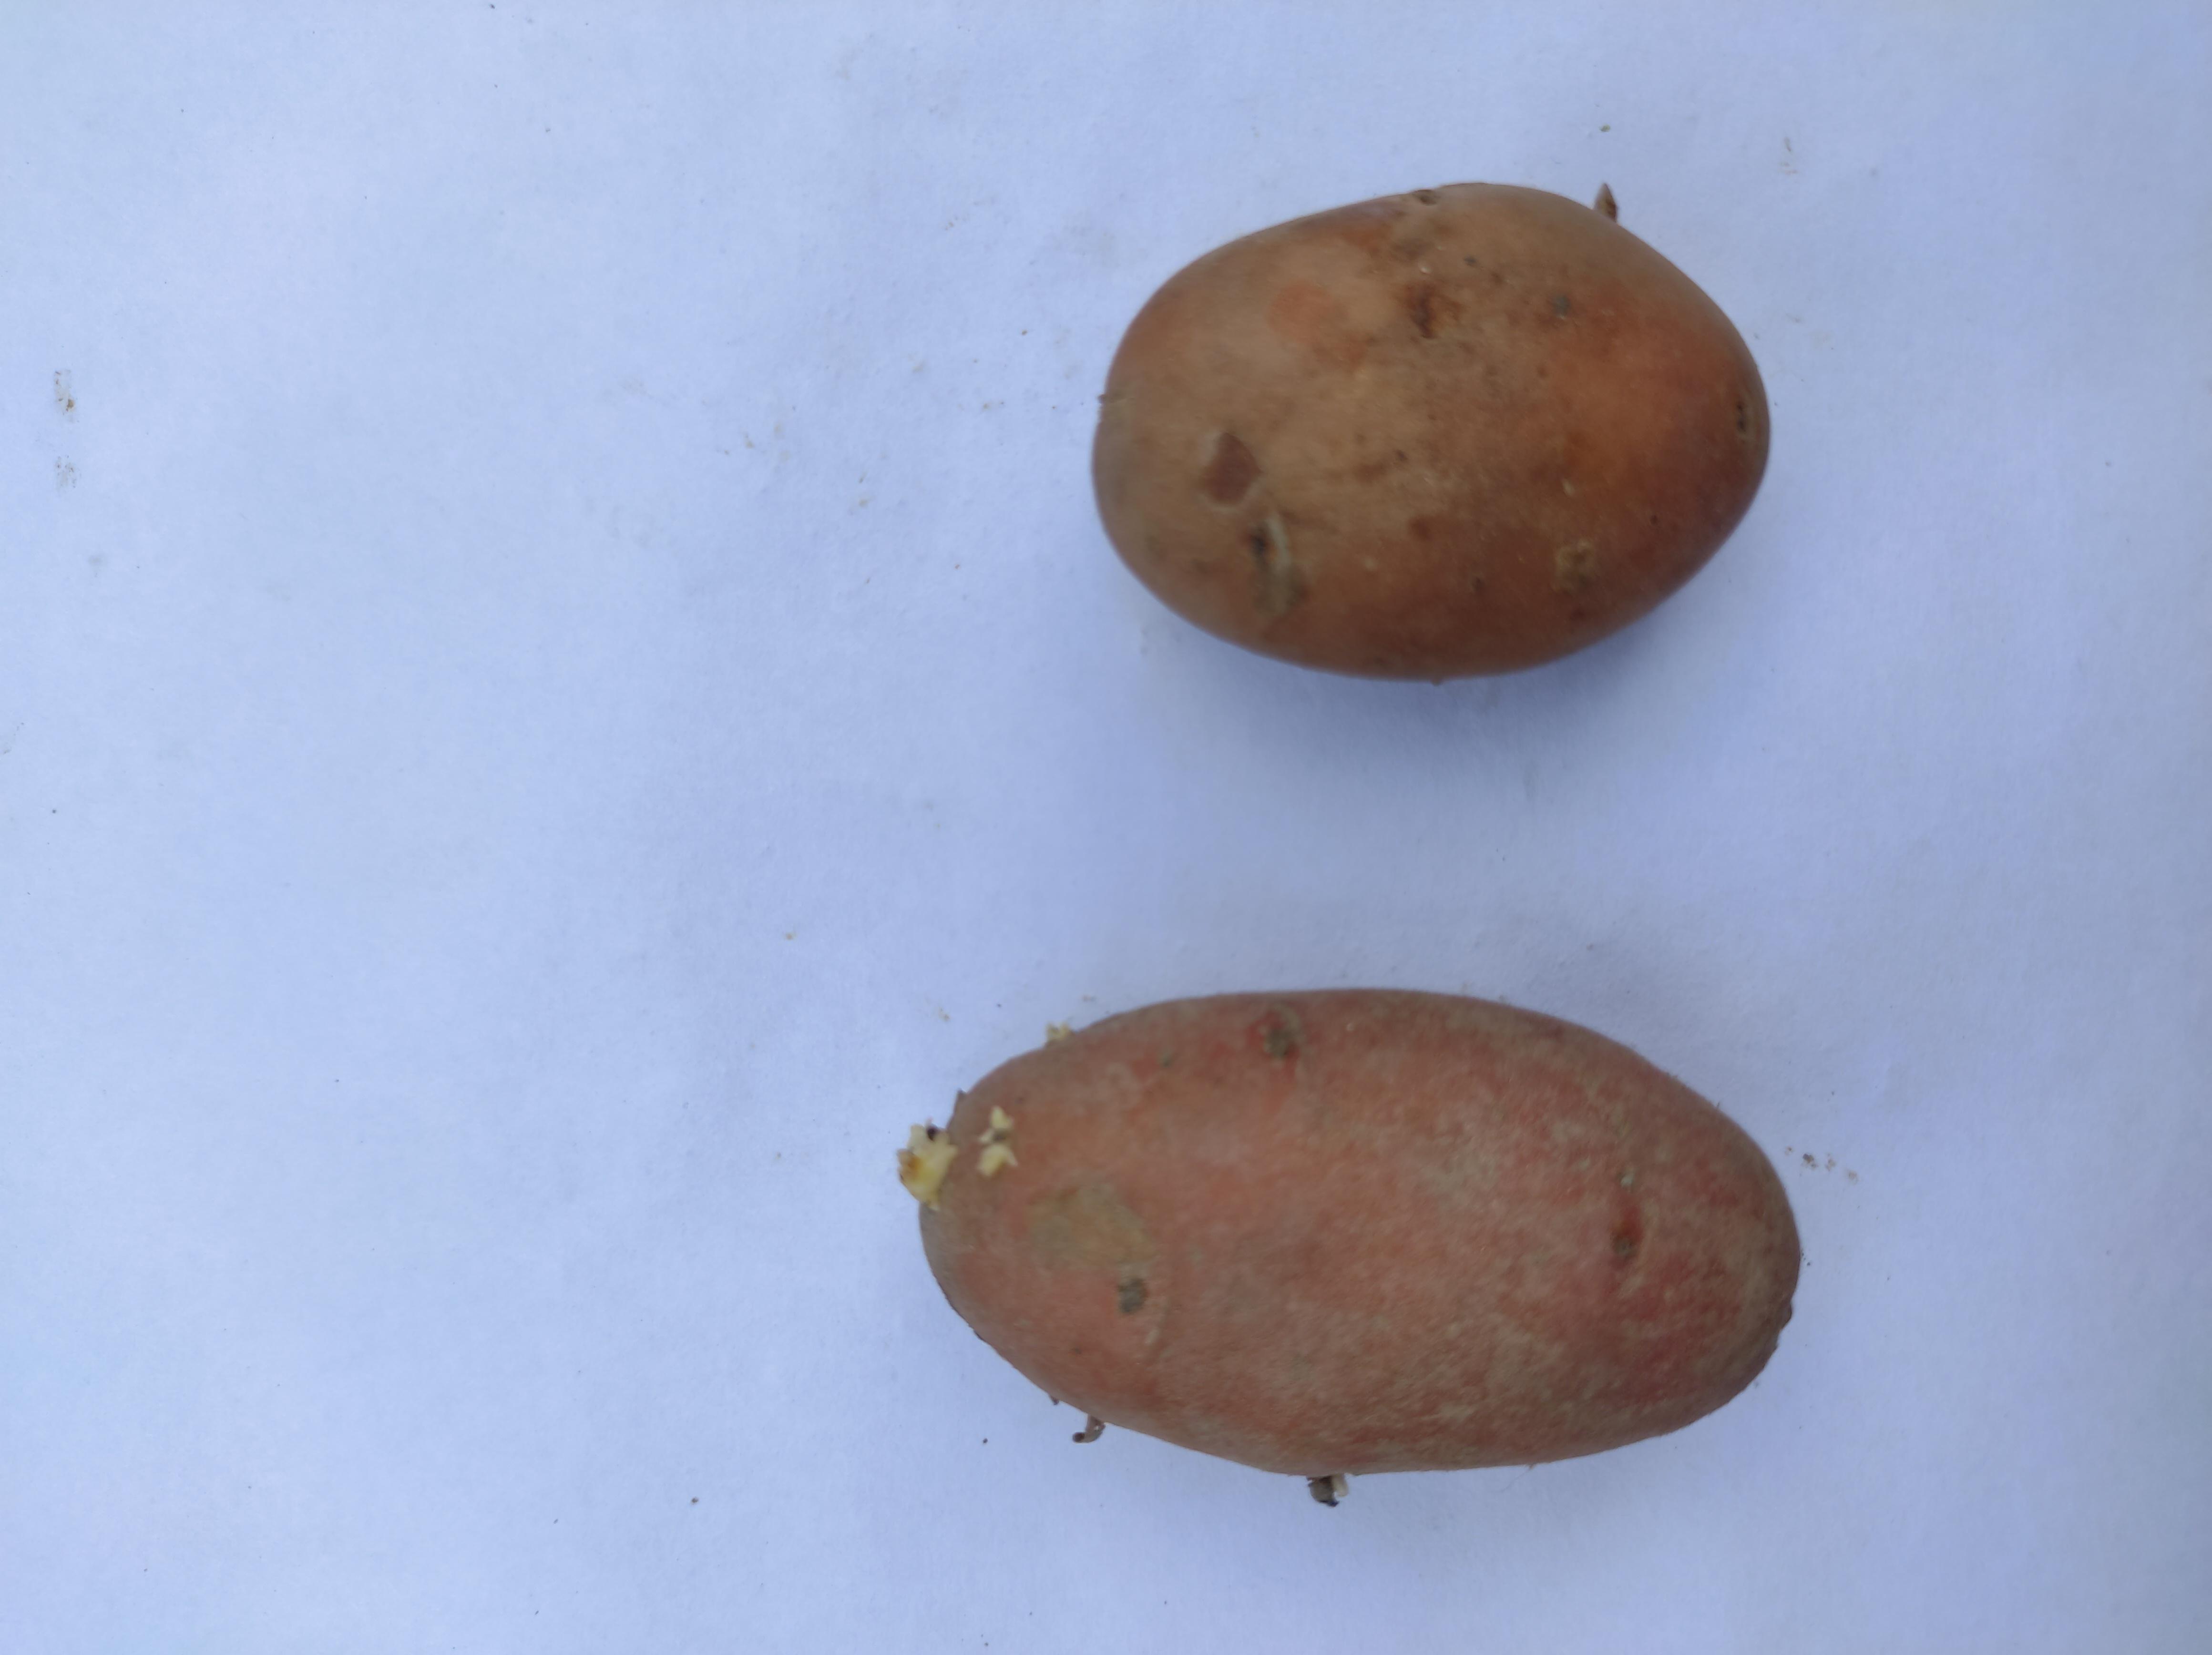
Label: Potato